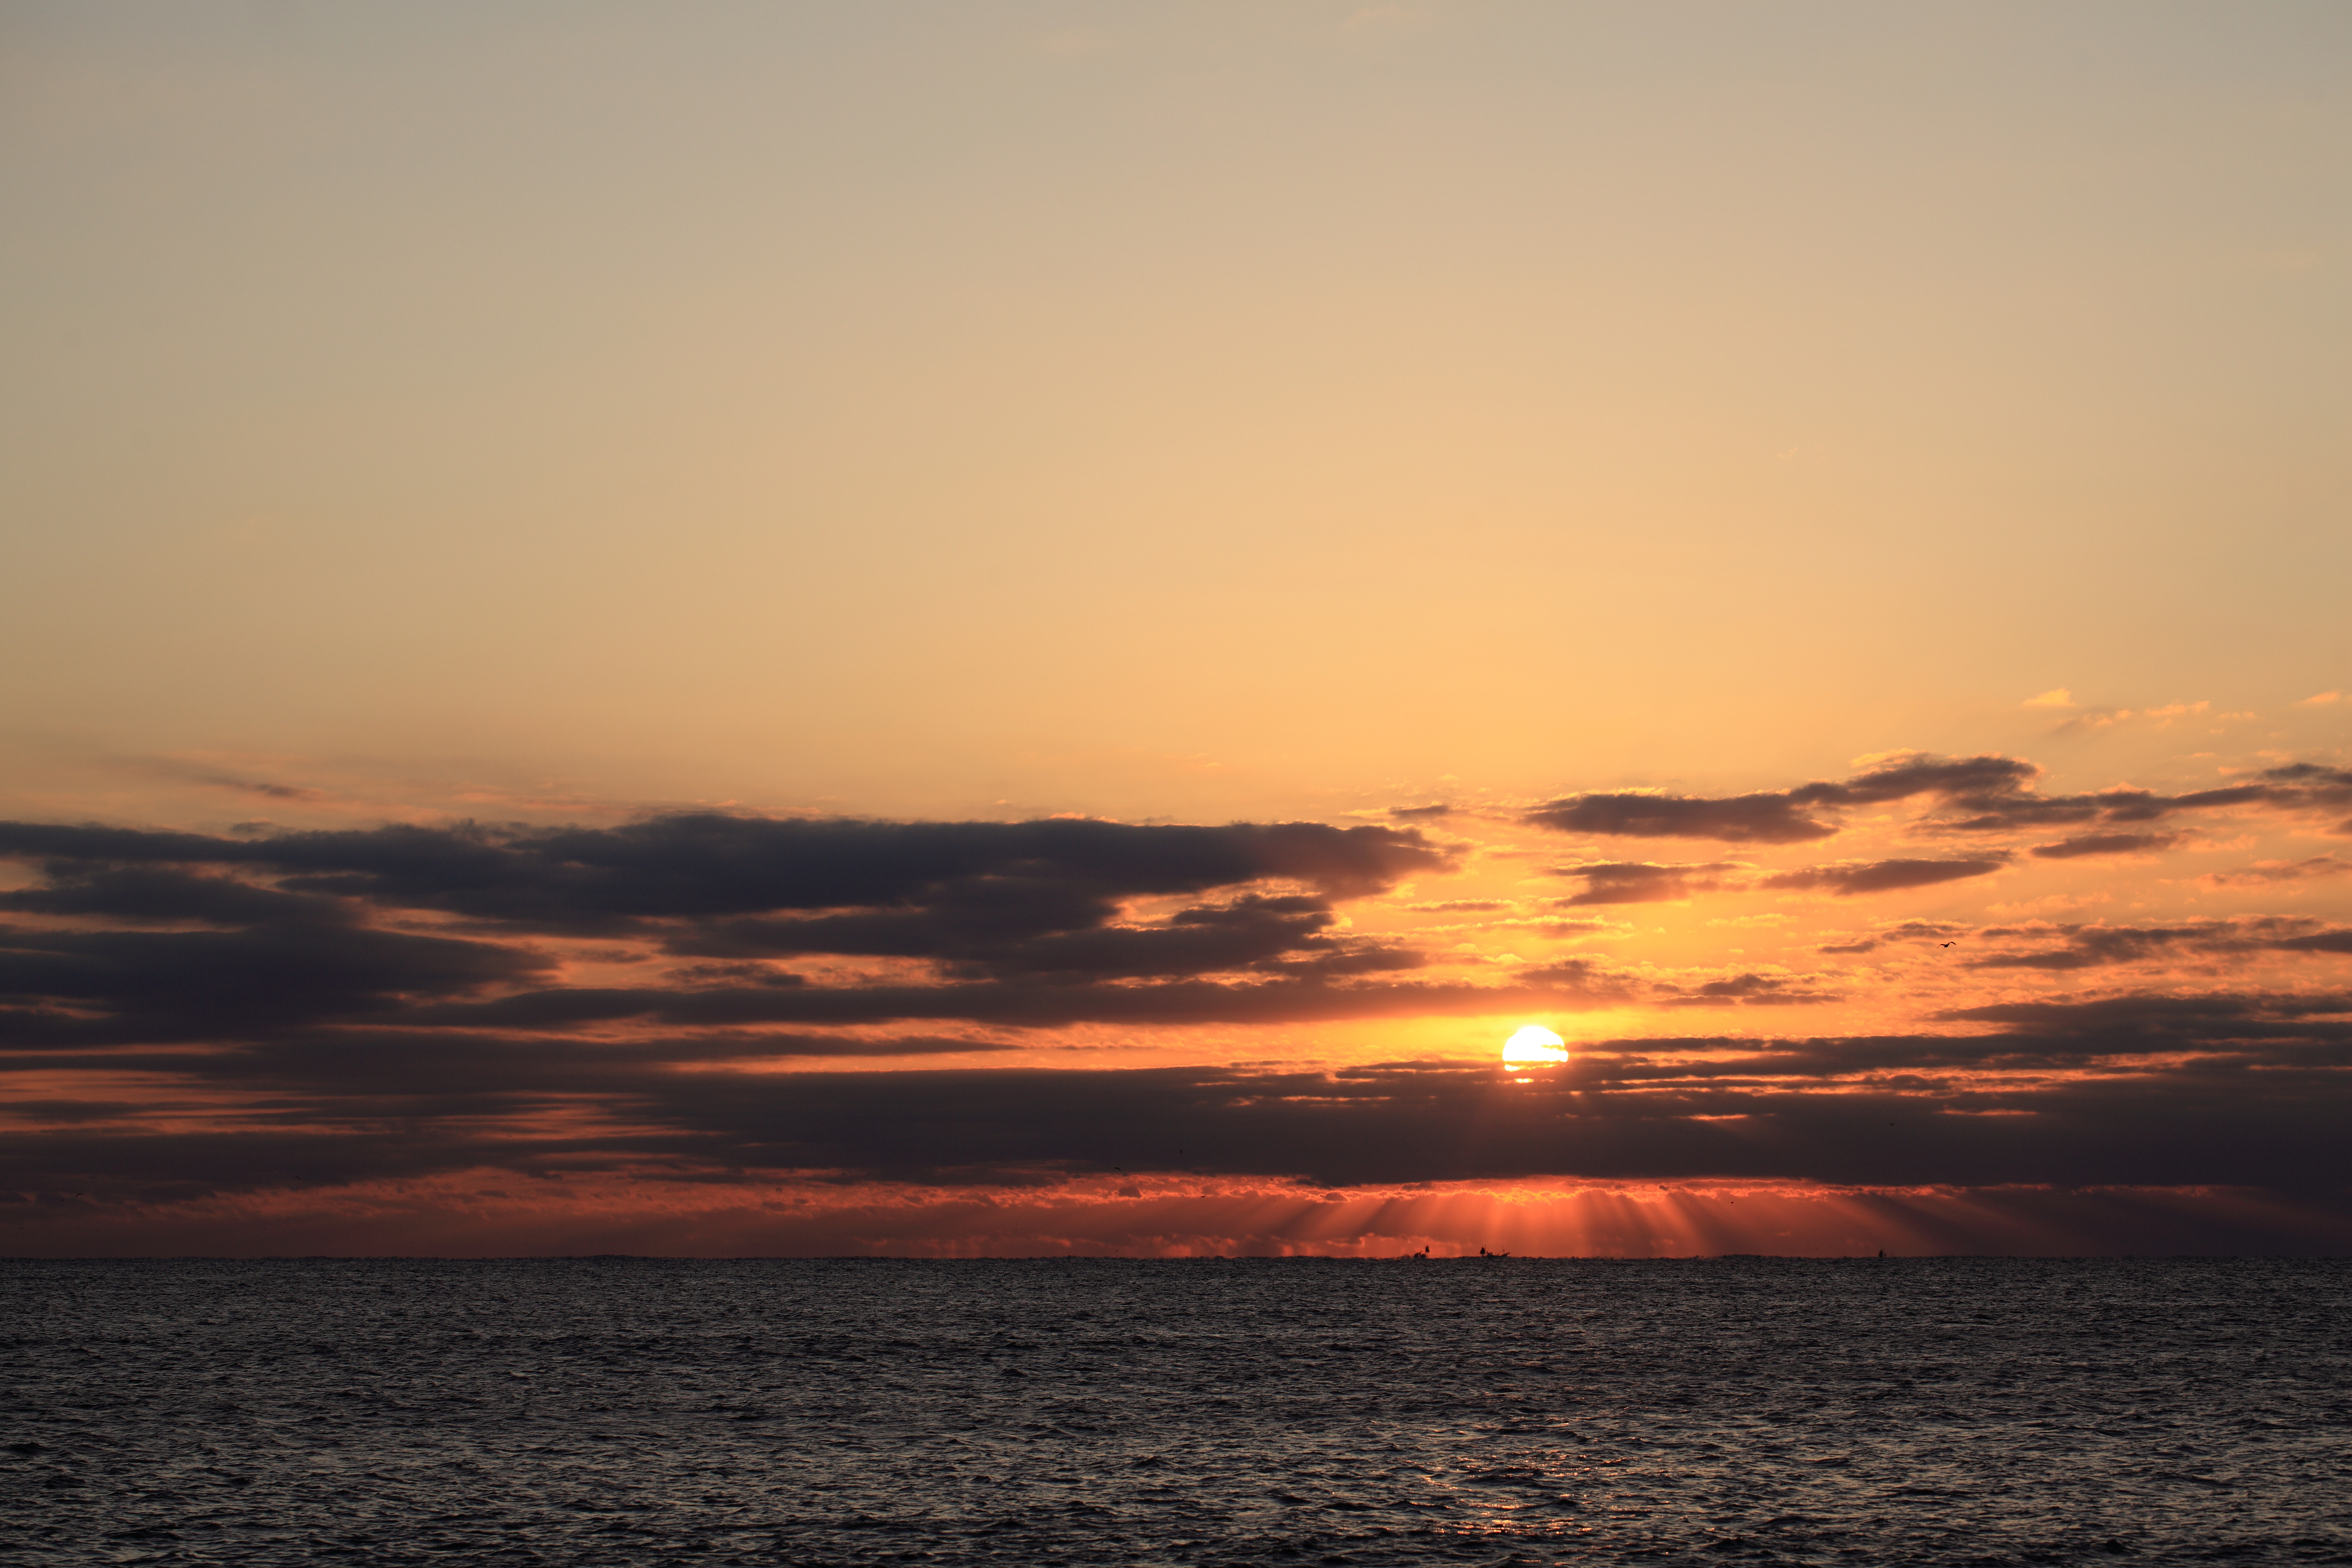
beach, sea, coast, ocean, horizon, cloud, sky, sun, sunrise, sunset, sunlight, morning, dawn, atmosphere, dusk, evening, high, 5d, hires, markii, hi, res, resolution, afterglow, red sky at morning